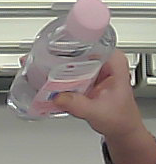
Product: johnson_baby